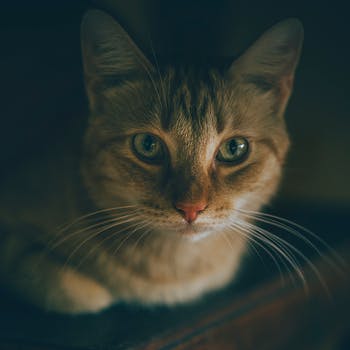
Label: No Watermark